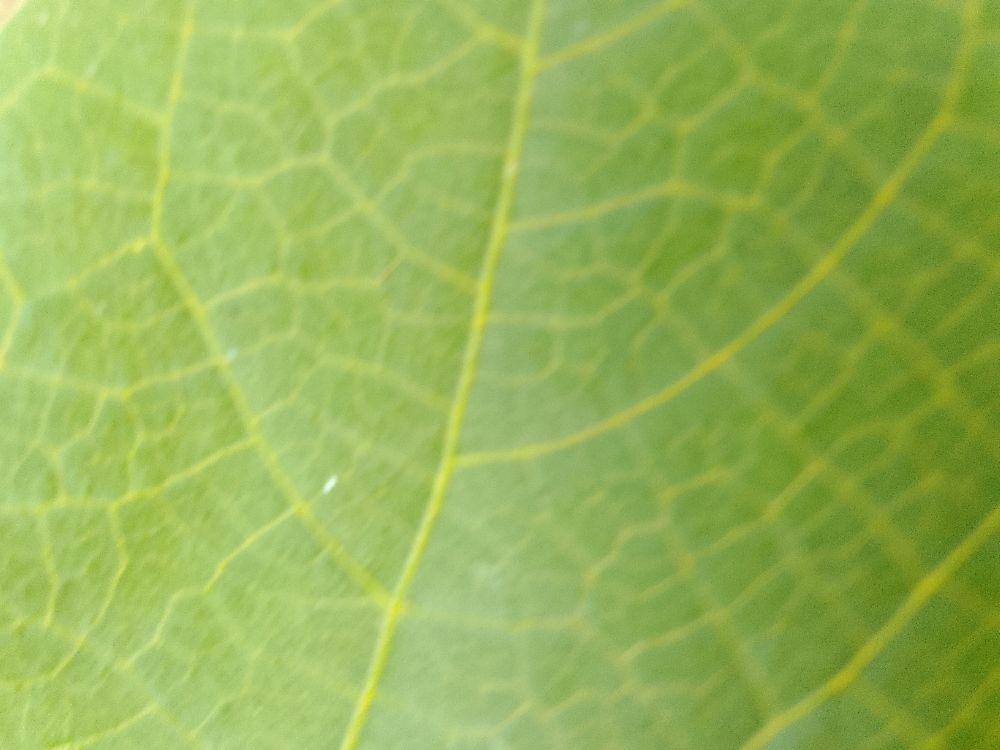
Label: healthy